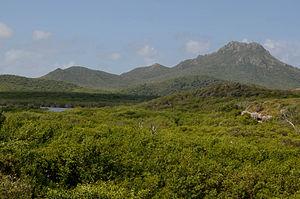
Le Parc national de Christoffel est une zone naturelle protégée à l'extrémité nord-ouest de l'île de Curaçao.
Le Christoffelberg est une montagne de l'île de Curaçao, le point culminant du territoire. Il se situe à une altitude de 372 mètres. Son nom vient de Christophe Colomb.